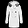
Label: Coat